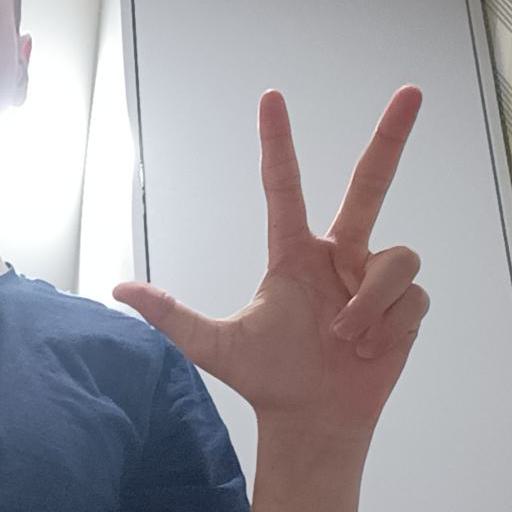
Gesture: three2